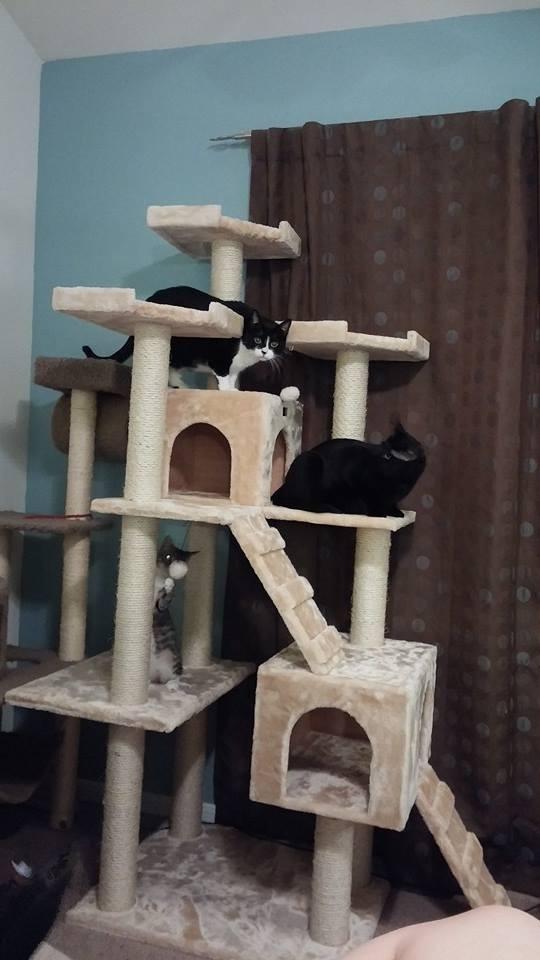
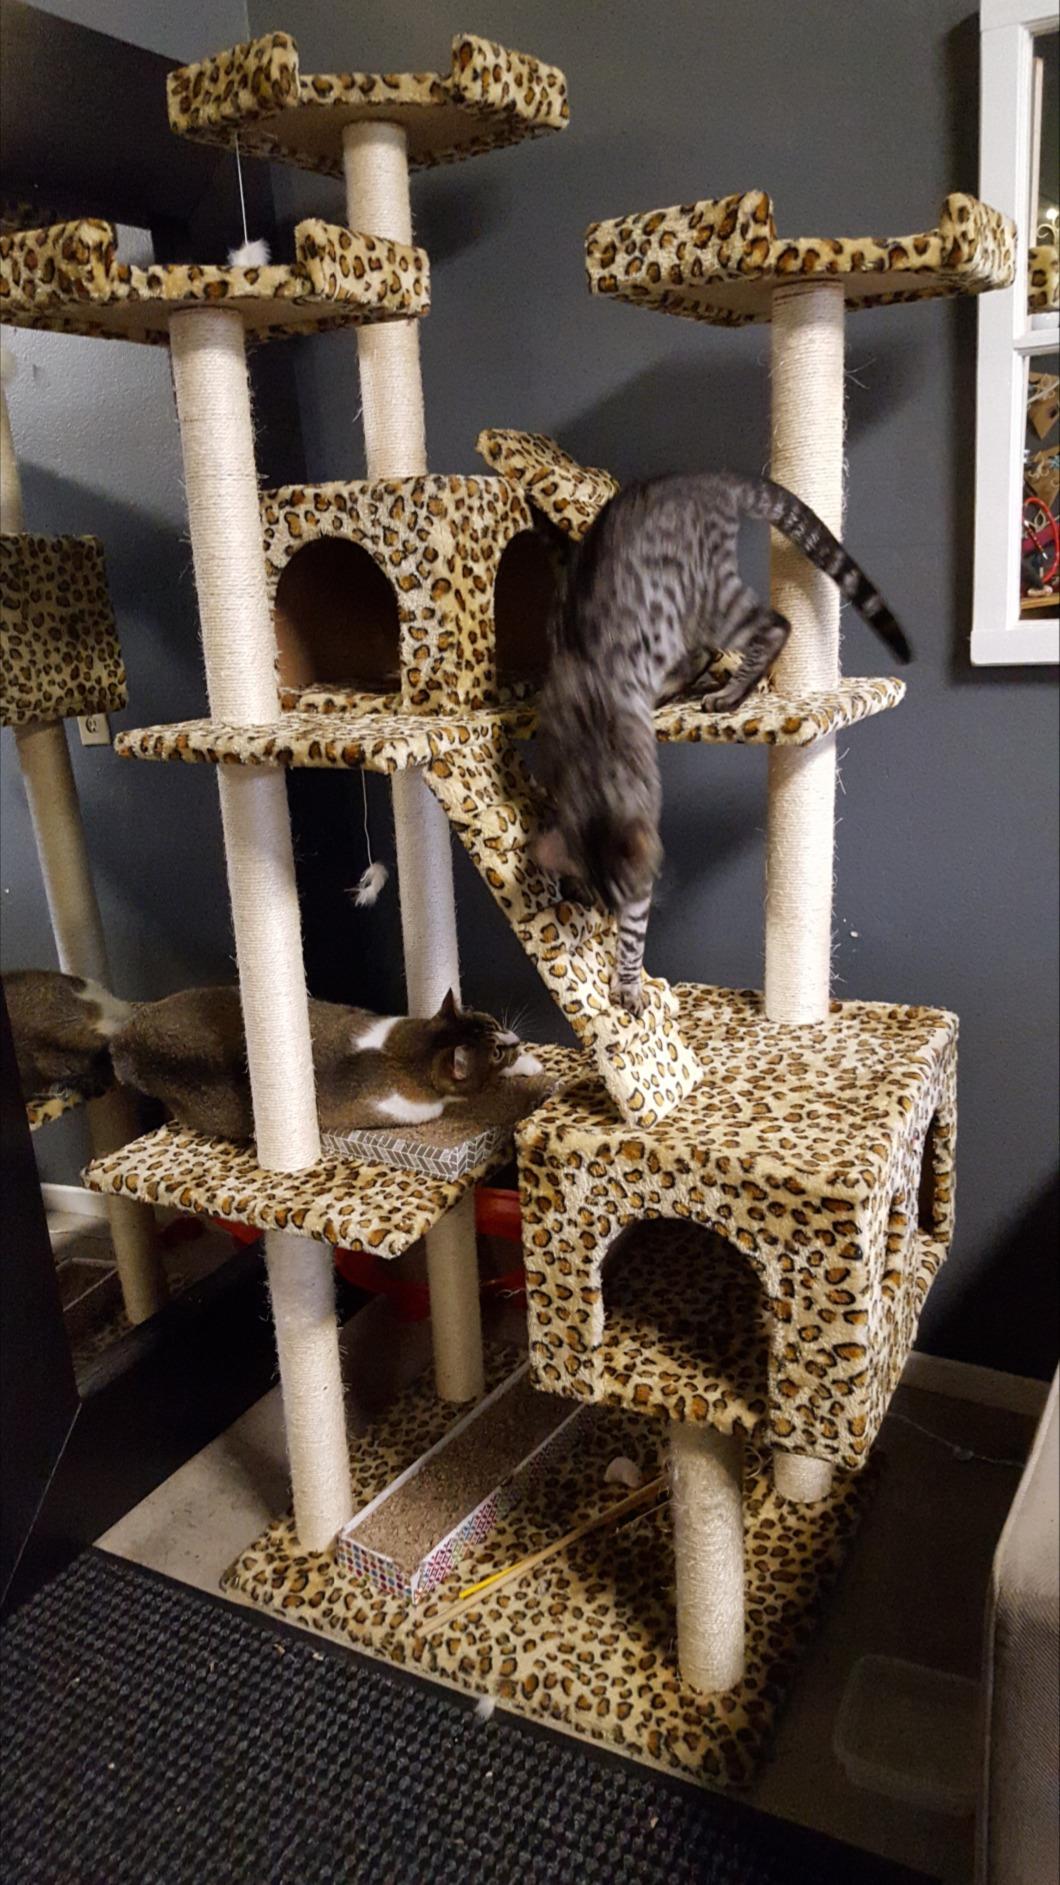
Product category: items_cat tree
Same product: no